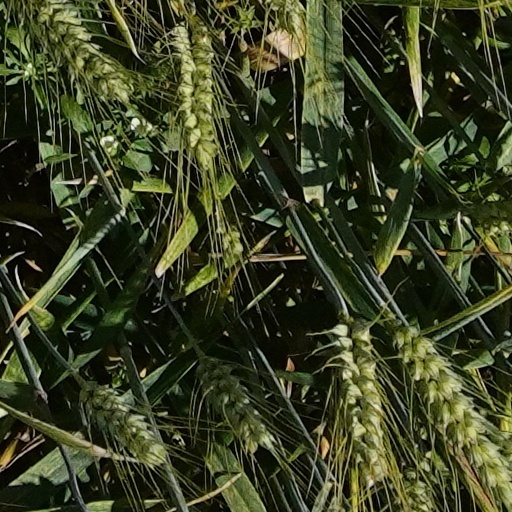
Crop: wheat